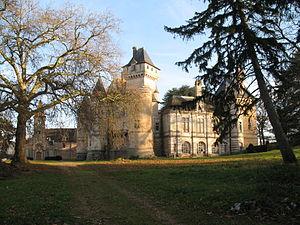
Bresse-sur-Grosne est une commune française située dans le département de Saône-et-Loire en région Bourgogne-Franche-Comté.
Le château de Bresse-sur-Grosne est un monument historique situé sur la commune de Bresse-sur-Grosne en Saône-et-Loire.